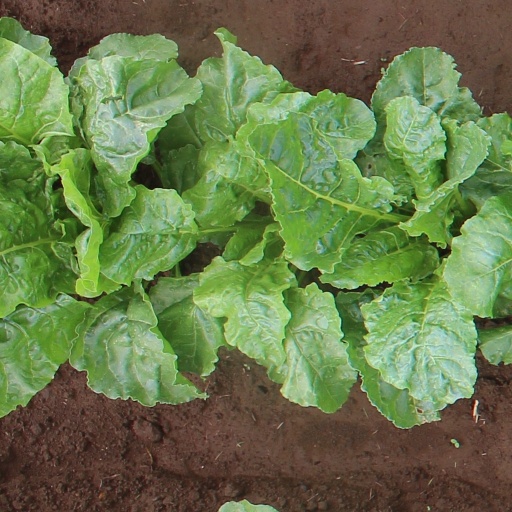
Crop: sugar beet